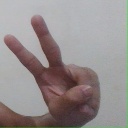
अक्षर: ऐ